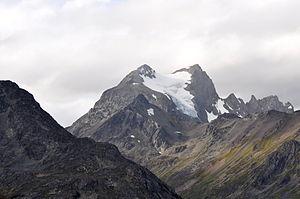
Le cerro Vinciguerra est un sommet argentin de Terre de Feu. C'est le plus haut sommet de la cordillère fuégienne orientale. Situé dans le parc national Tierra del Fuego, au sud du lac Fagnano sur la grande île de la Terre de Feu, il possède un glacier entre ses deux sommets principaux.